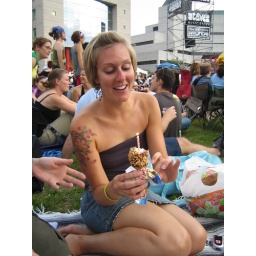
Andreas birthday cake in the heat of Bluesfest 06- I just happened to have candles in my bag ;-)